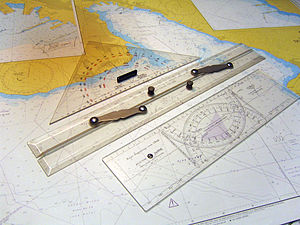
Vinkelmåler / Galleri
I geometri er en vinkelmåler et cirkulært eller halvcirkulært måleinstrument til at måle en vinkel eller cirkel. Den anvendte måleenhed er typisk grader, men også være nygrader eller radianer og i så fald bør de angives som sådan.